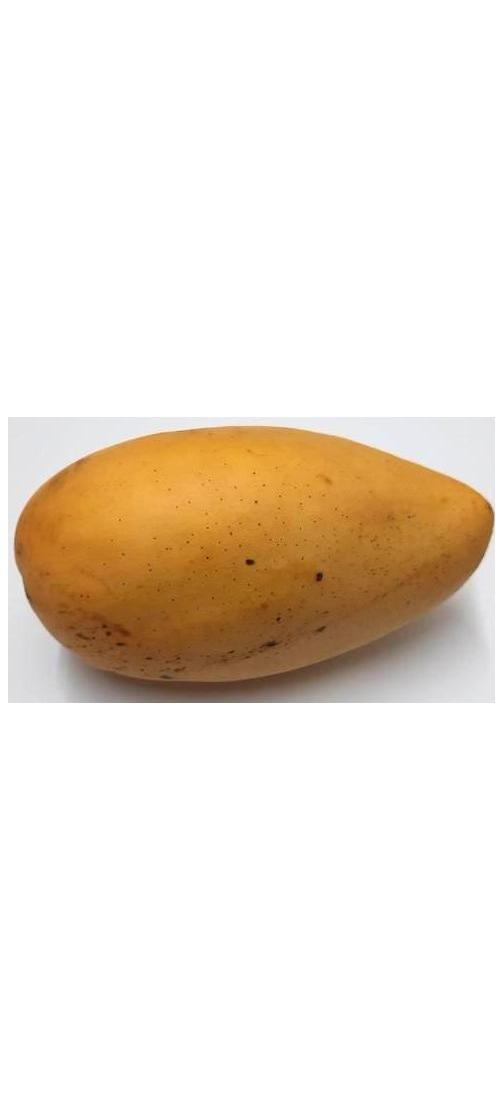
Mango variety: Katimon